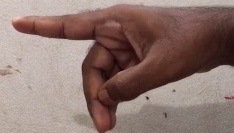
ASL sign: P